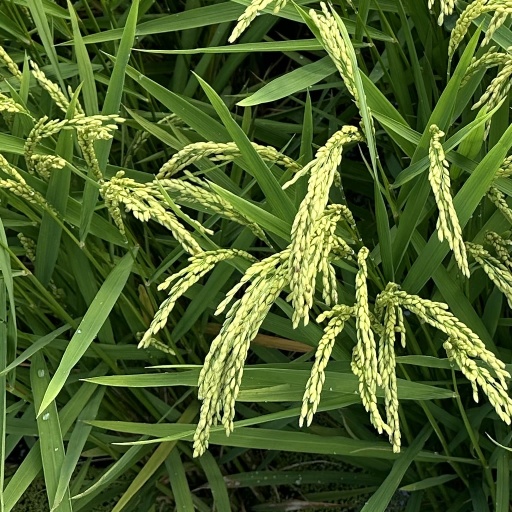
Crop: rice